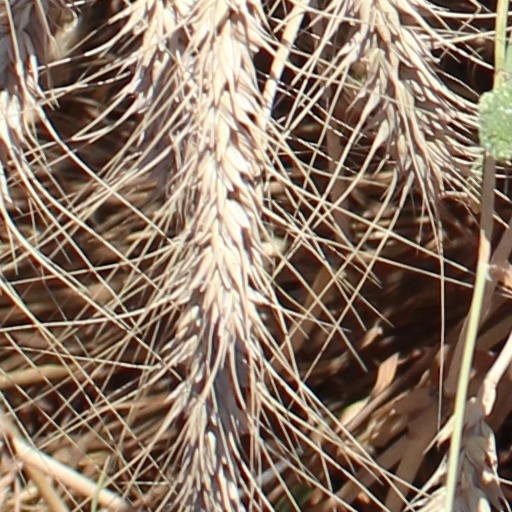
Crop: wheat